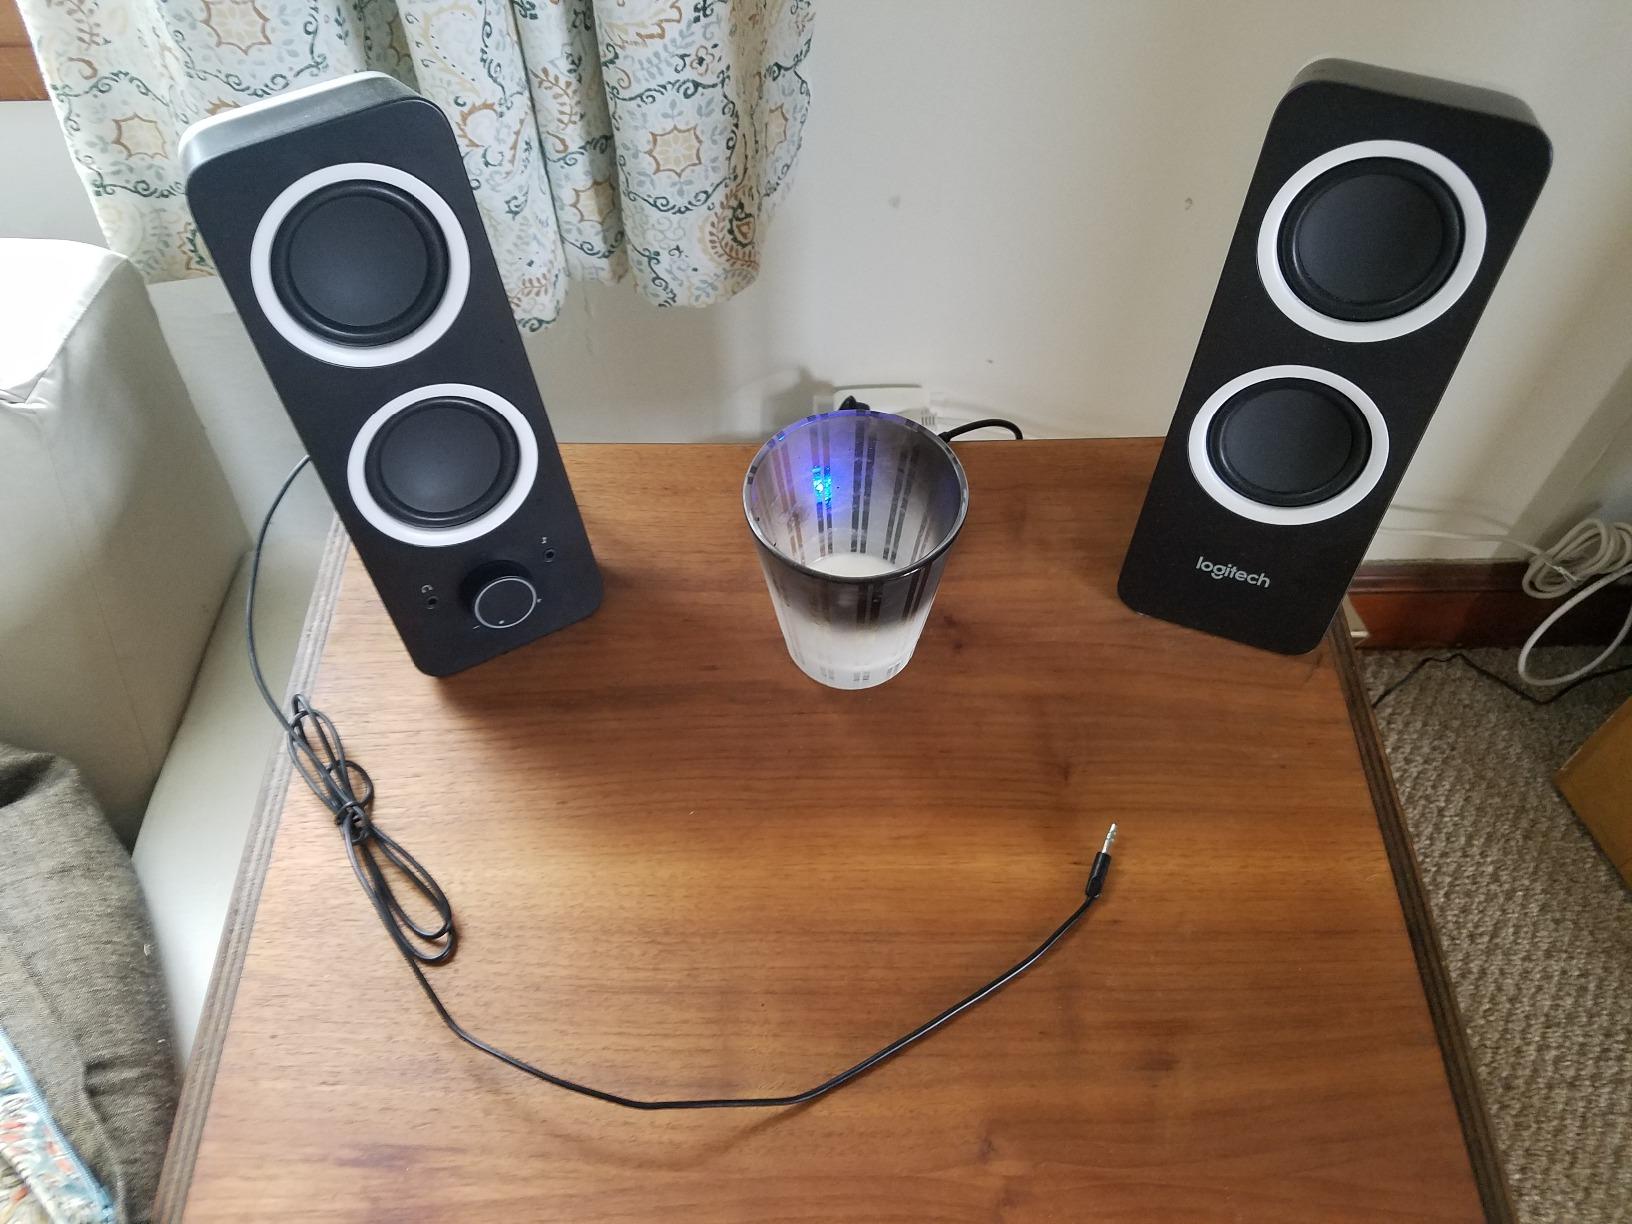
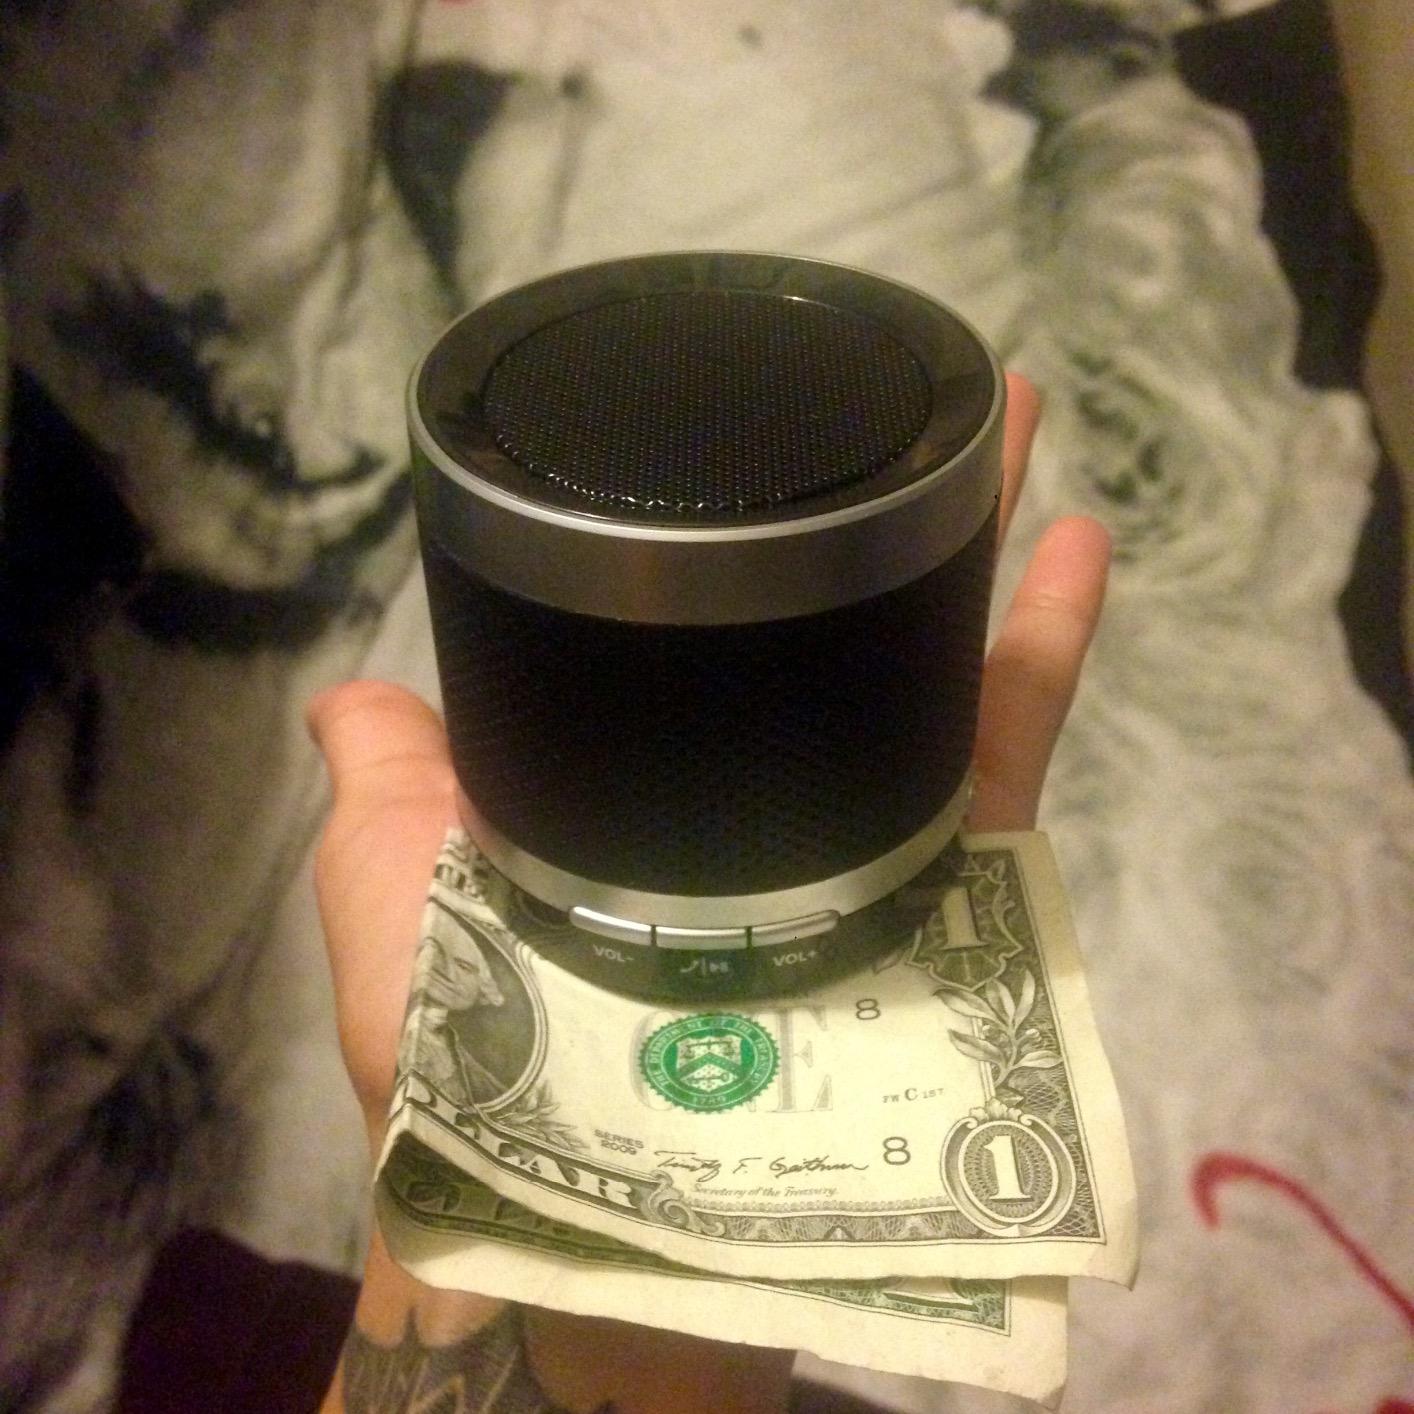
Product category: speaker
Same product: no